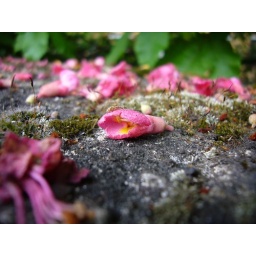
These were on a wall next to my bus stop near work.